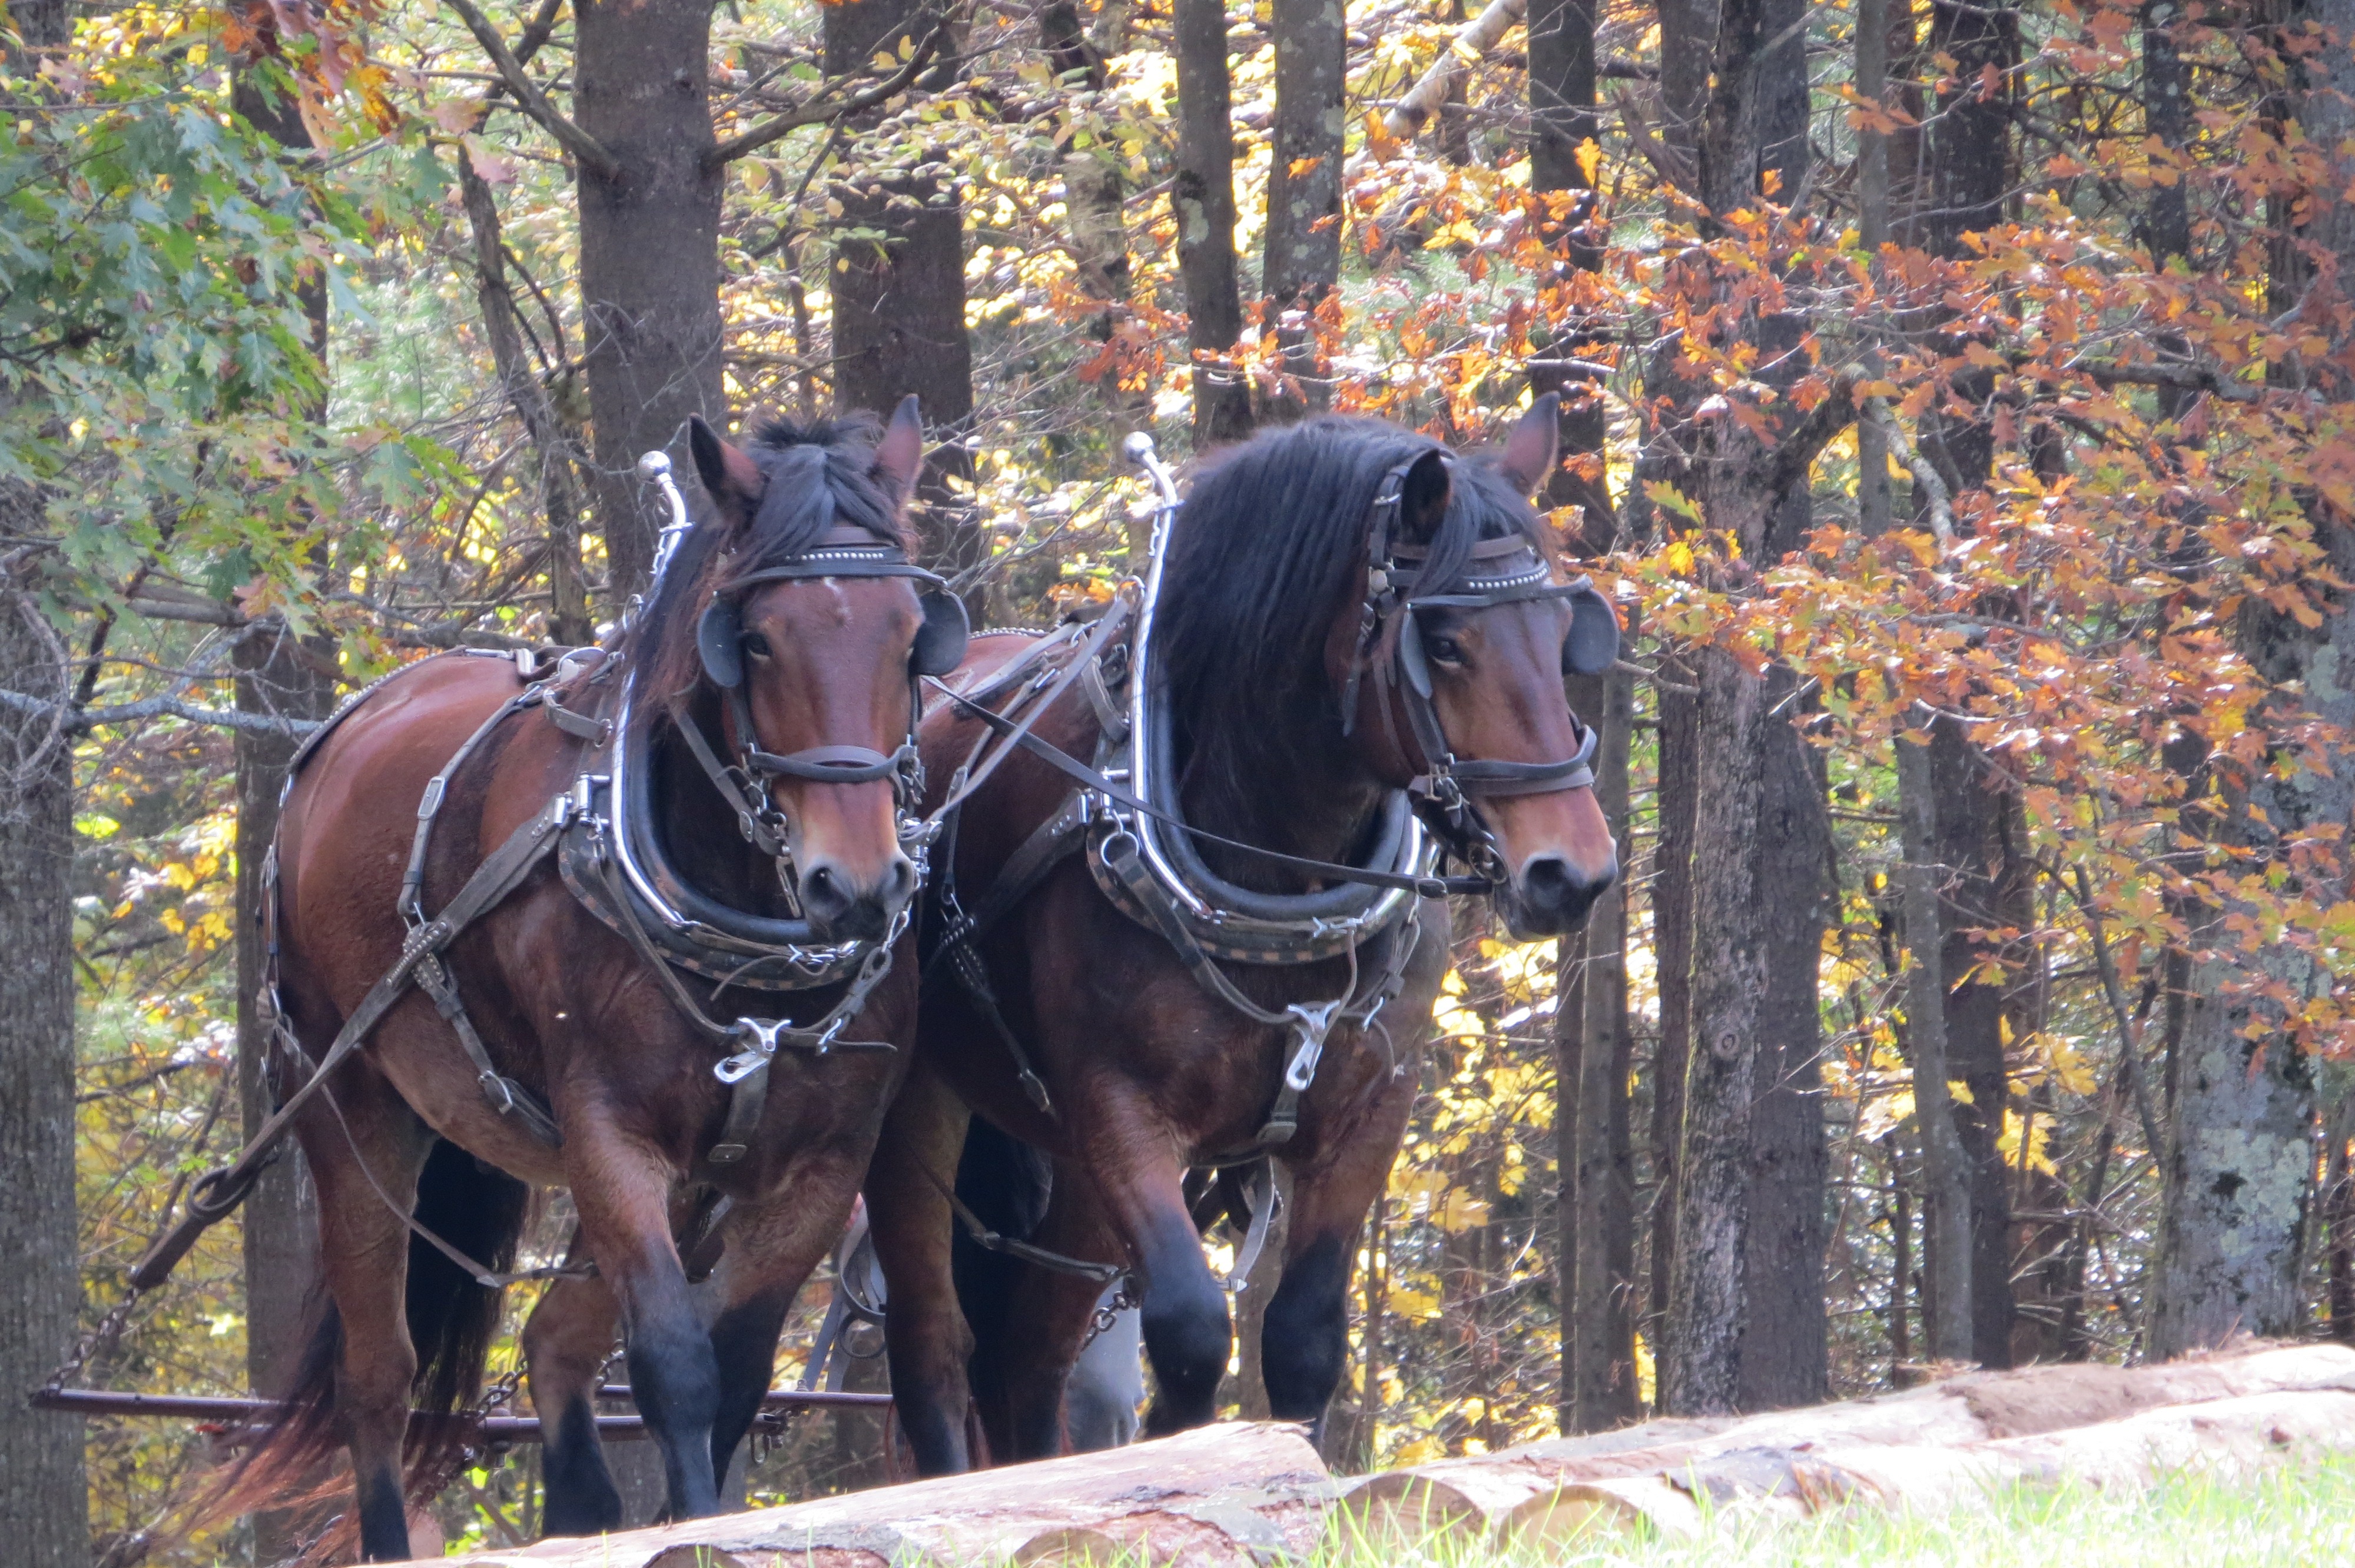
outdoor, animal, rural, livestock, ranch, horse, autumn, stallion, farmland, horses, farm animal, domestic, domestic animals, farm animals, equestrianism, pack animal, eventing, trail riding, horse like mammal, work horses